Waverider (character)

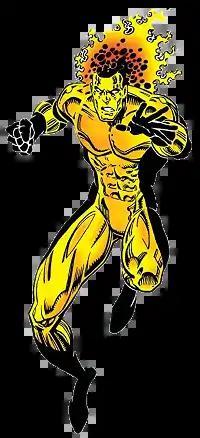
The Matthew Ryder incarnation of Waverider as depicted in "Superman: Legacy of Superman" #1 (February 1993). Art by Arthur Adams.

Waverider (Matthew Ryder) is a superhero appearing in media published by DC Comics universe. He was created by Archie Goodwin and Dan Jurgens, with the first version of the character, Matthew Ryder, first appearing in "Armageddon 2001" #1 (May 1991). A second version of the character is a Hypertime-line counterpart and partner of the original, who became Waverider after his superpowered doppelgänger's death during the storyline "" (September 1994).